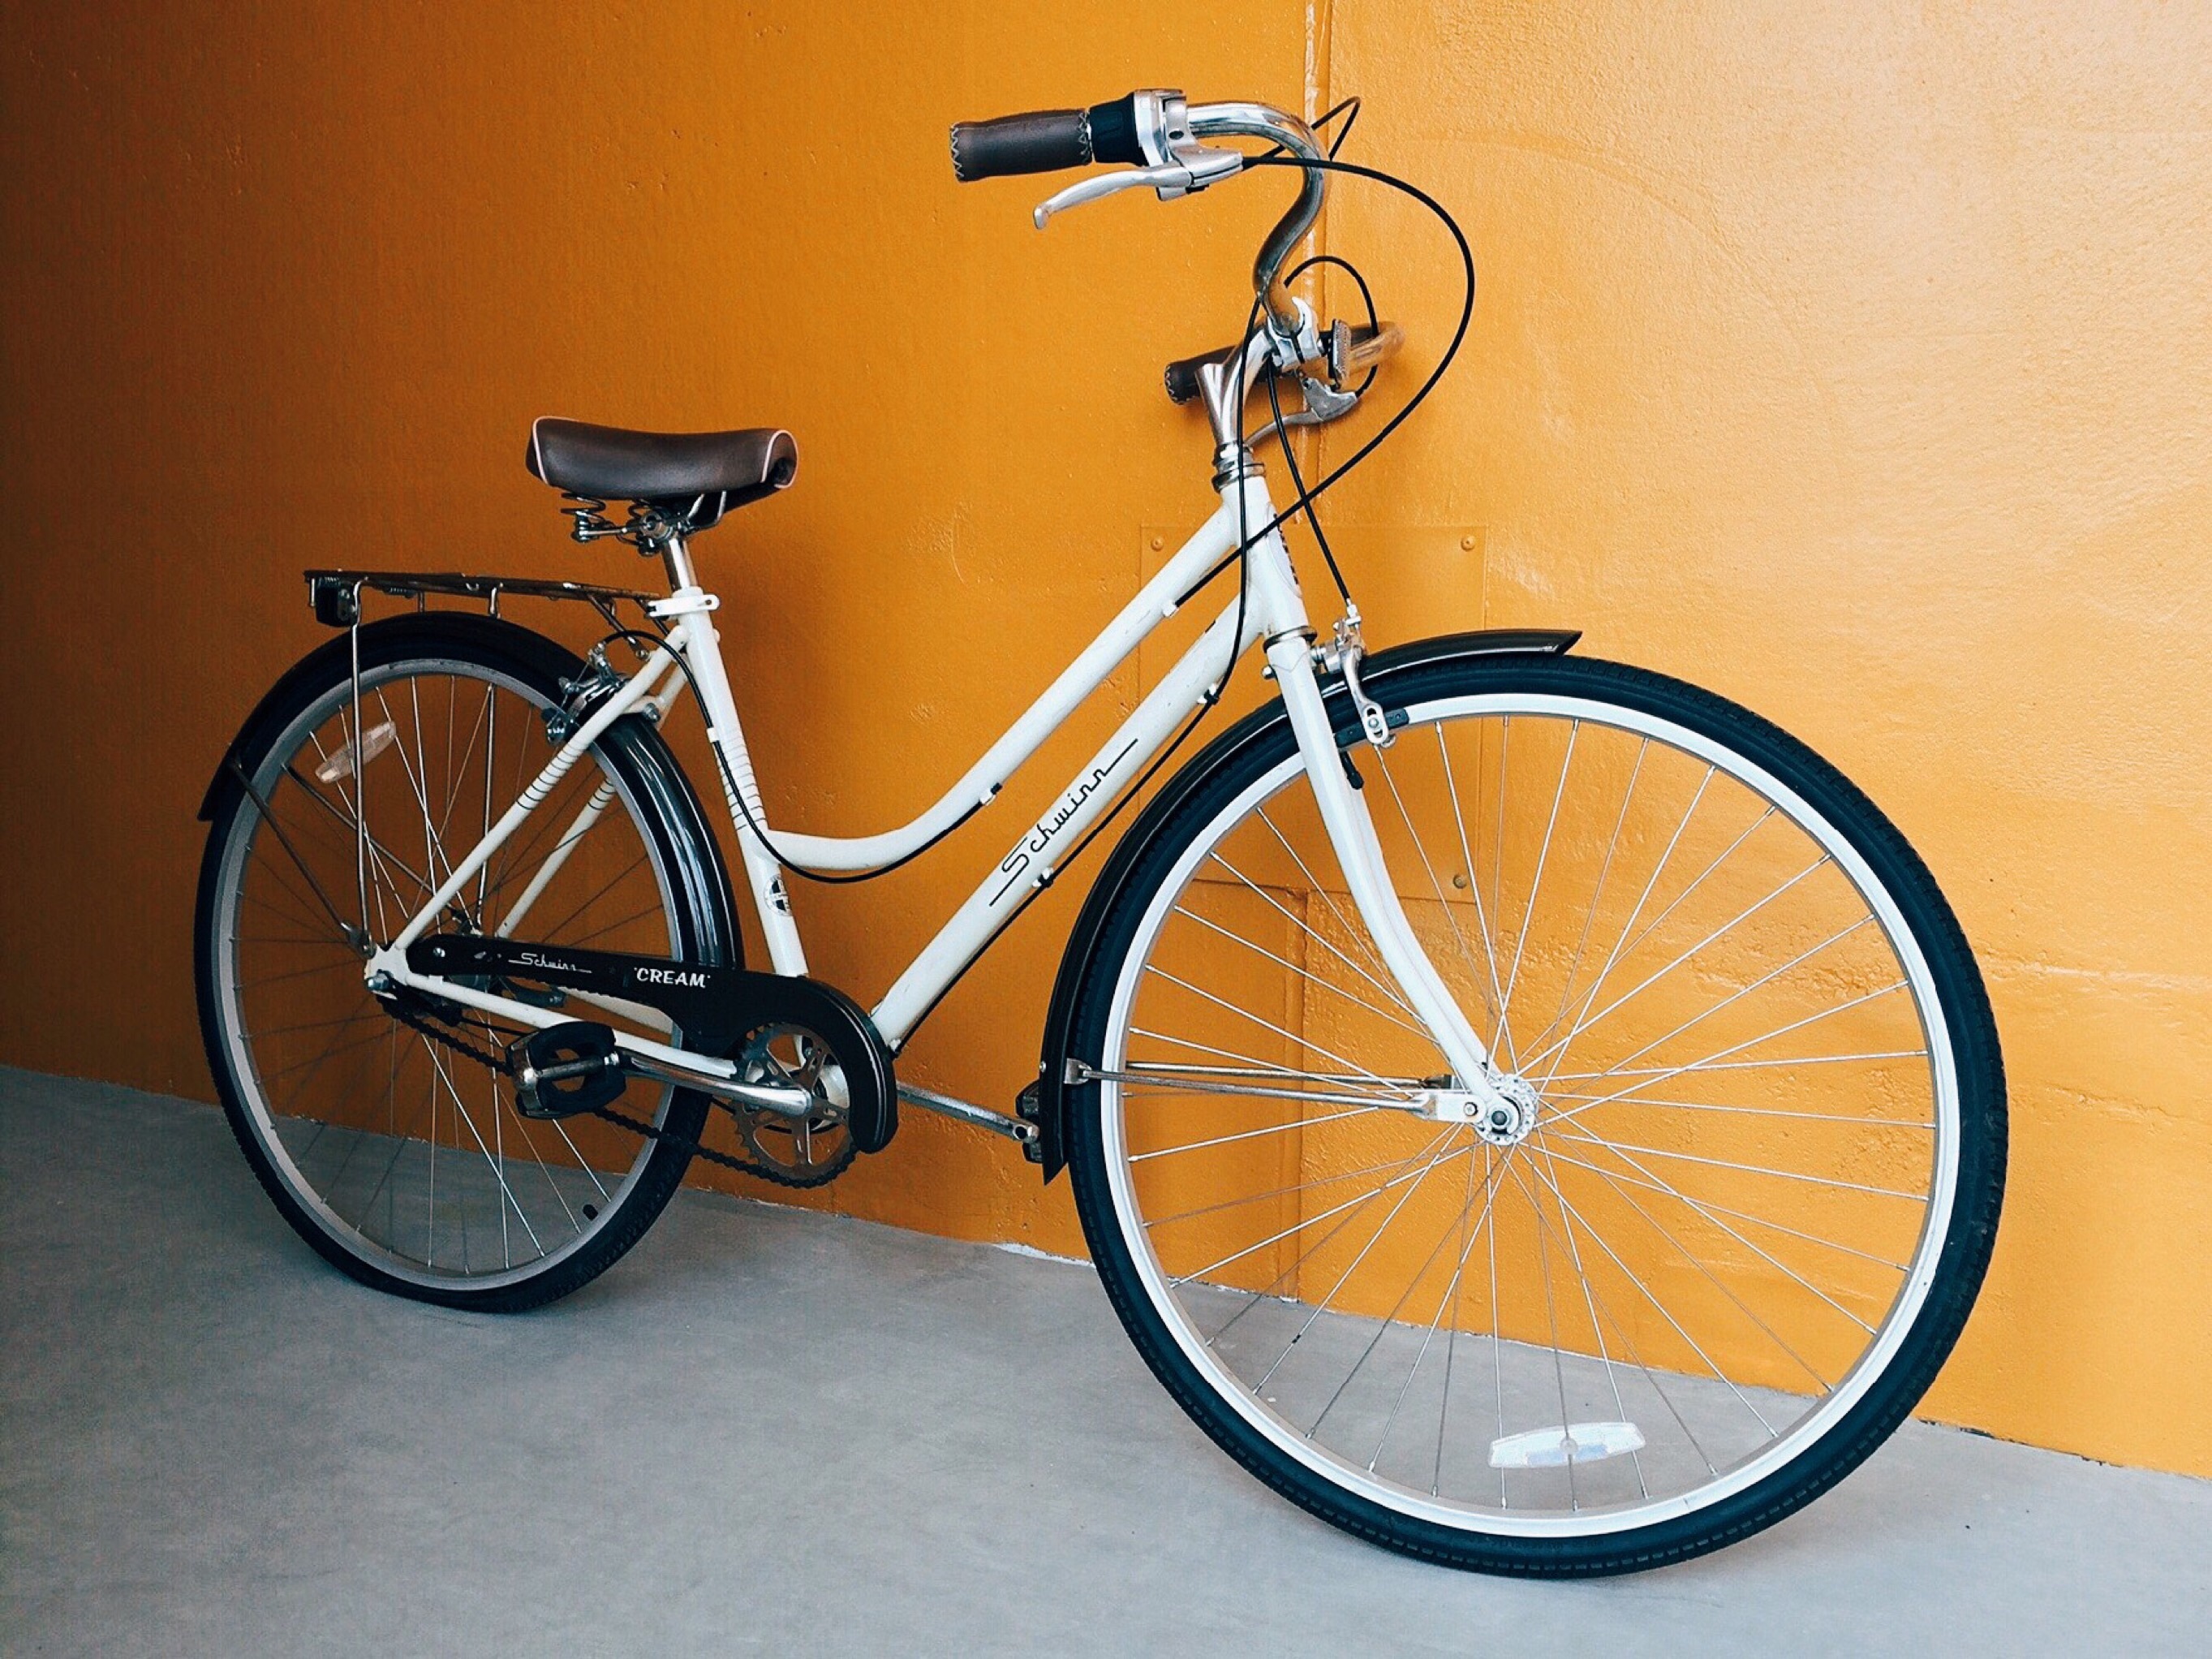
sport, wheel, bicycle, bike, vehicle, sports equipment, mountain bike, biking, bicycle frame, bicycle wheel, land vehicle, cyclo cross bicycle, road bicycle, racing bicycle, hybrid bicycle